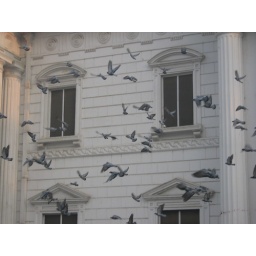
Pigeons flying in front of the rear wall of Quaid-e-Azam library